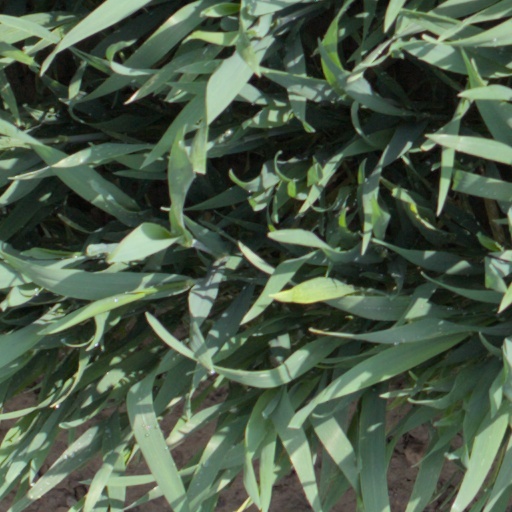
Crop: wheat